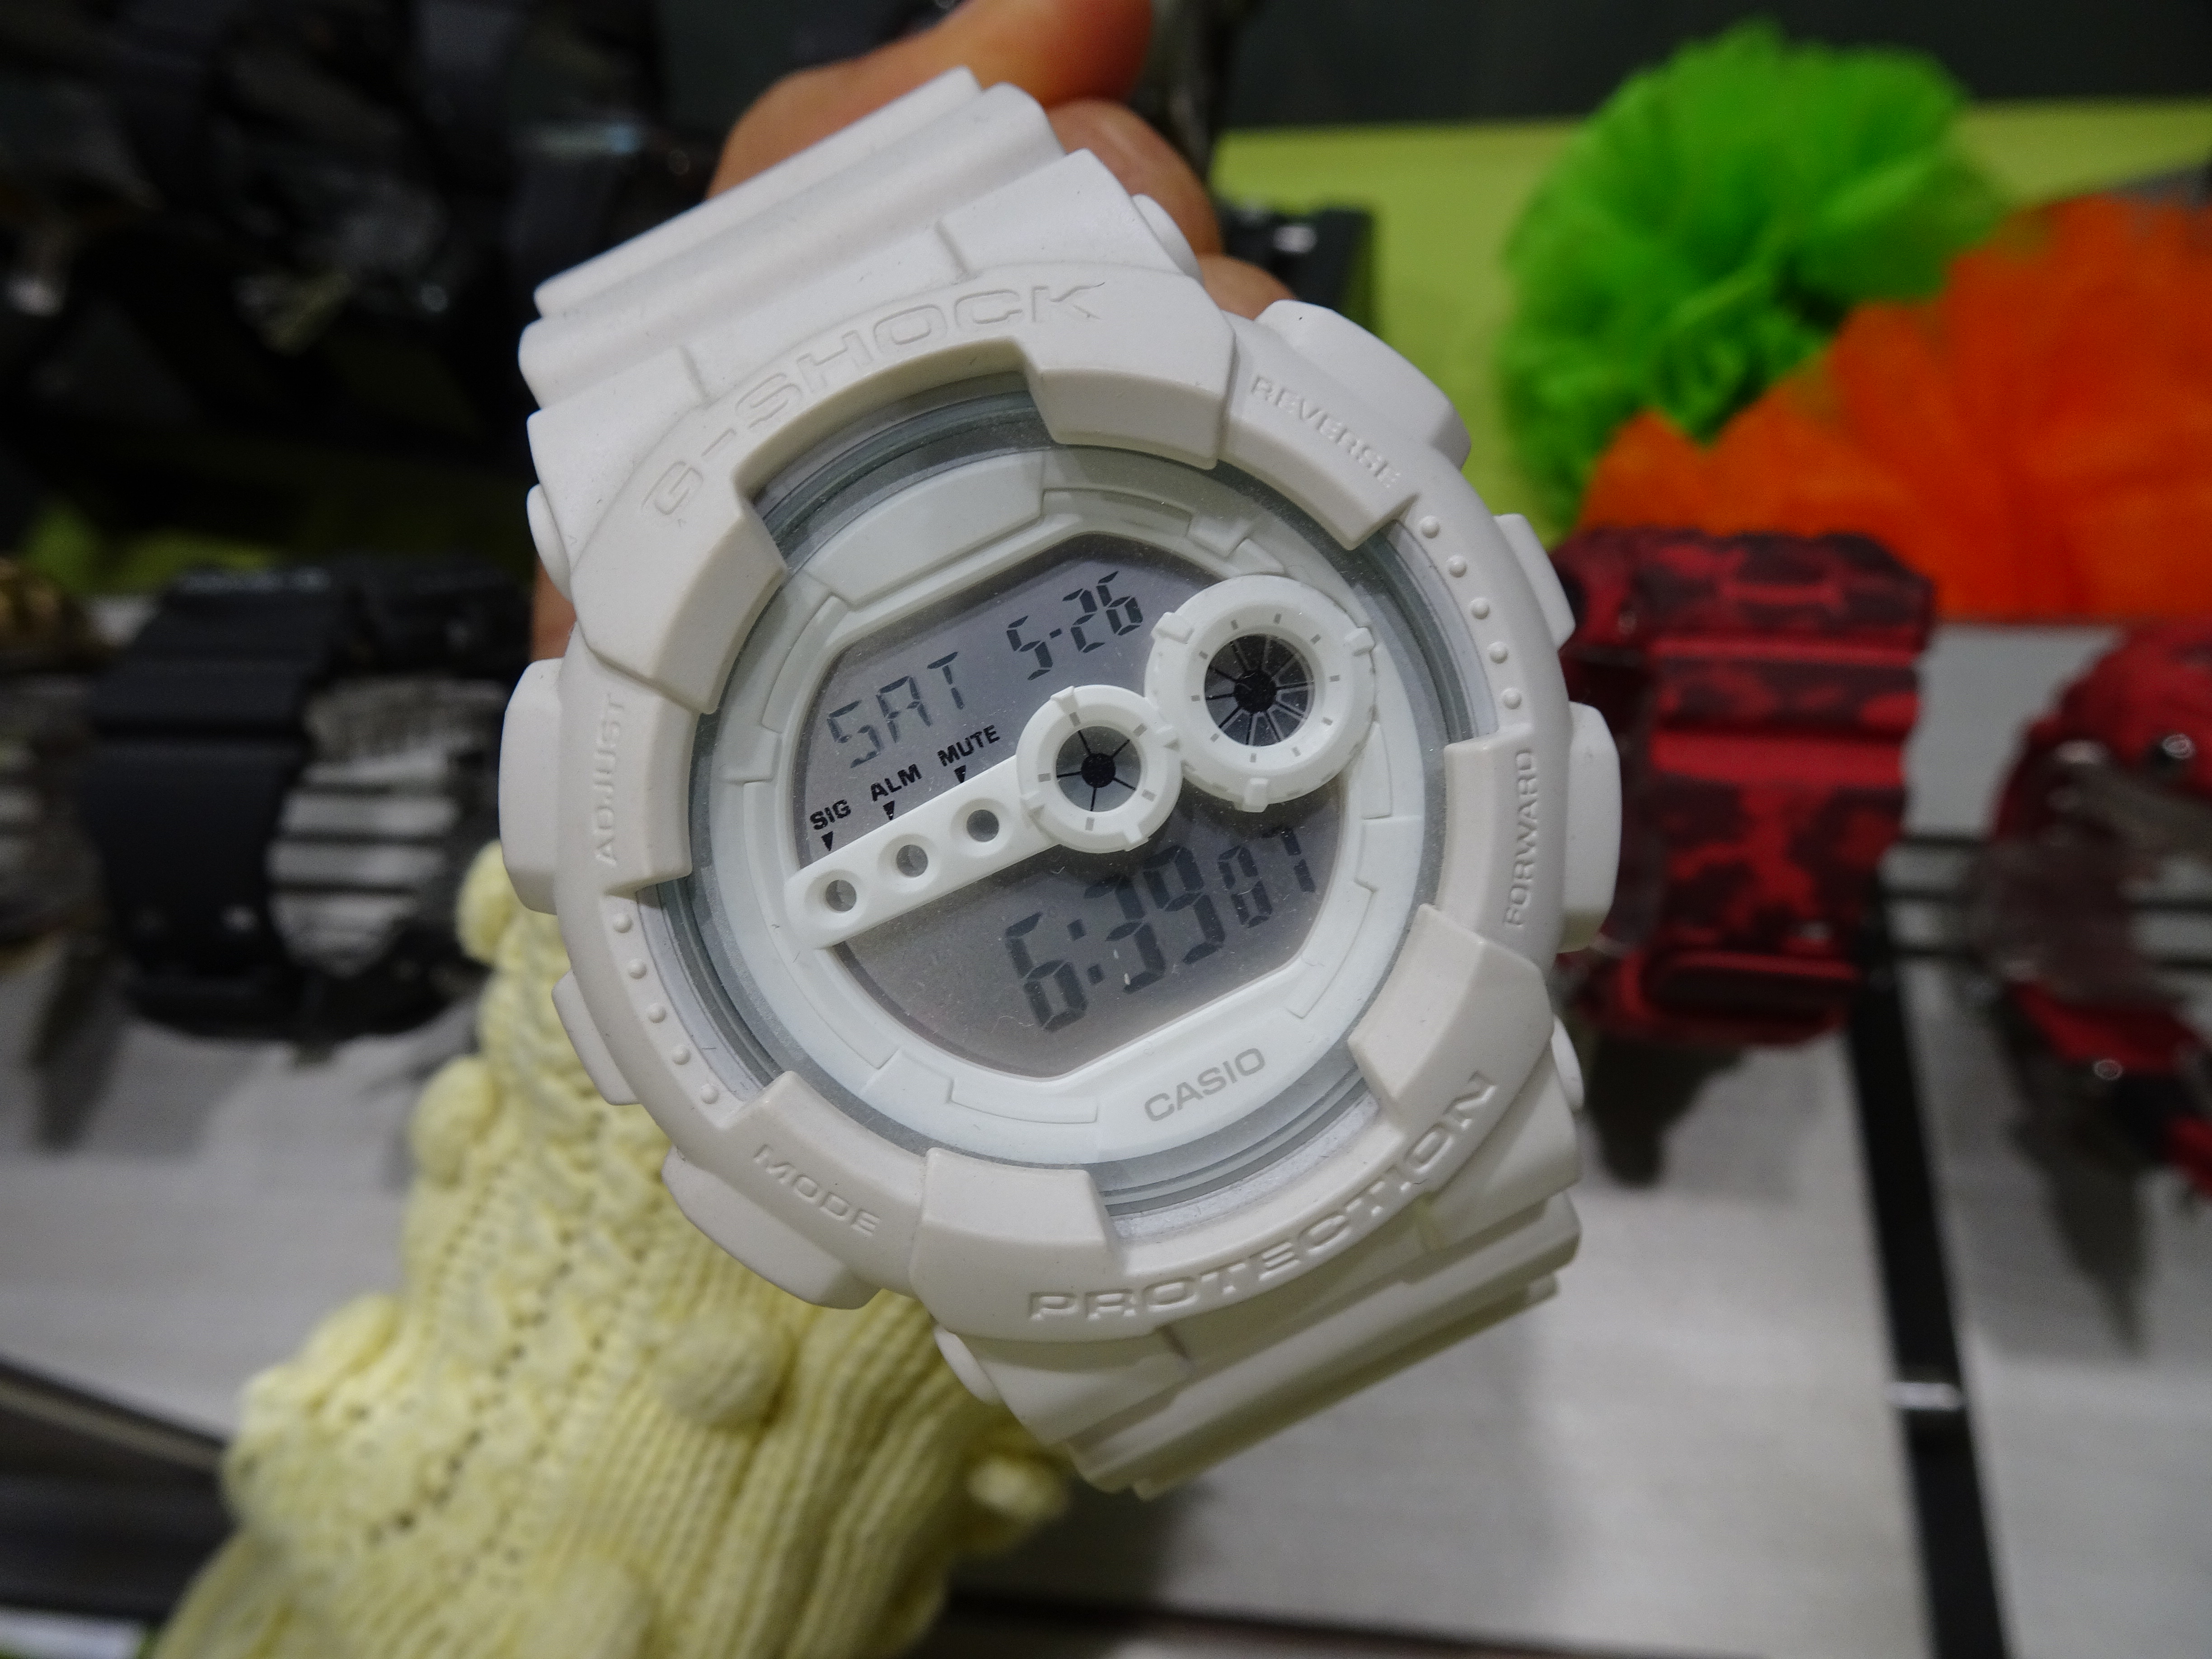
watch, hand, shop, white, toy, machine, wrist, fashion accessory, personal protective equipment, auto part, watch accessory, titanium, engineering, carmine, lego, plant, clock, fictional character, Analog watch, font, jewellery, plastic